Universal Studios Theme Parks Adventure

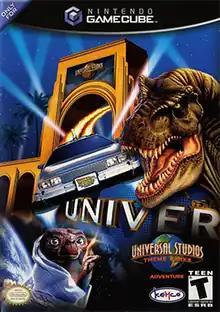
North American cover art

Universal Studios Theme Parks Adventure, known in Japan as , is a 2001 video game developed by Nai'a Digital Works and published by Kemco for the GameCube. Set in the Universal Studios Japan park, the object of the game is to complete several mini-games loosely based on the real-life attractions , Jaws, Jurassic Park River Adventure, E.T. Adventure, Backdraft, Wild, Wild, Wild West Stunt Show, and . The player is encouraged to collect trash located in the park, wear merchandise based on the respective franchises, and complete movie quizzes, in which the player must answer trivia questions about the Universal Studios films.